Jacob Gens

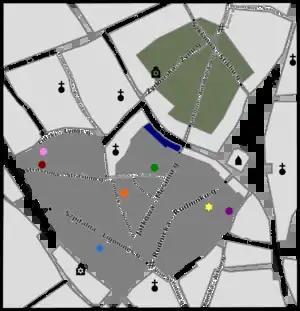
Map of the Vilna Ghetto (the small ghetto in olive green; Judenrat marked with yellow Star of David; Jewish hospital with blue dot)

In September 1941, Gens was named the commander of the Jewish Ghetto Police for the Vilnius Ghetto by the head of the new Judenrat, Anatol Friend. Officially, the duties of Gens and his policemen were to carry out German and Judenrat orders and provide law enforcement for the inhabitants of the ghetto. Included in their first duty, and considered by the occupiers as the single most important task, was the uncovering of any anti-German activity in the ghetto.